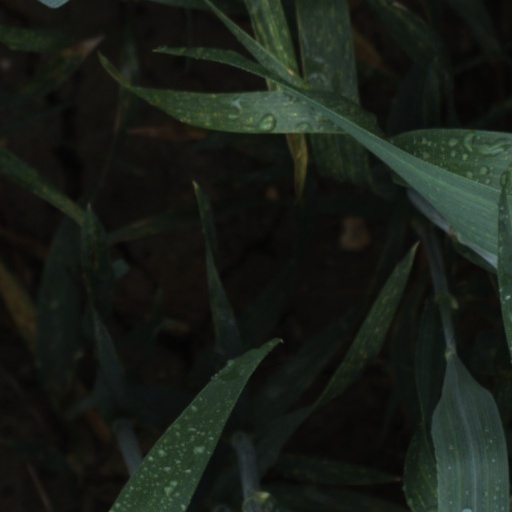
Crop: wheat